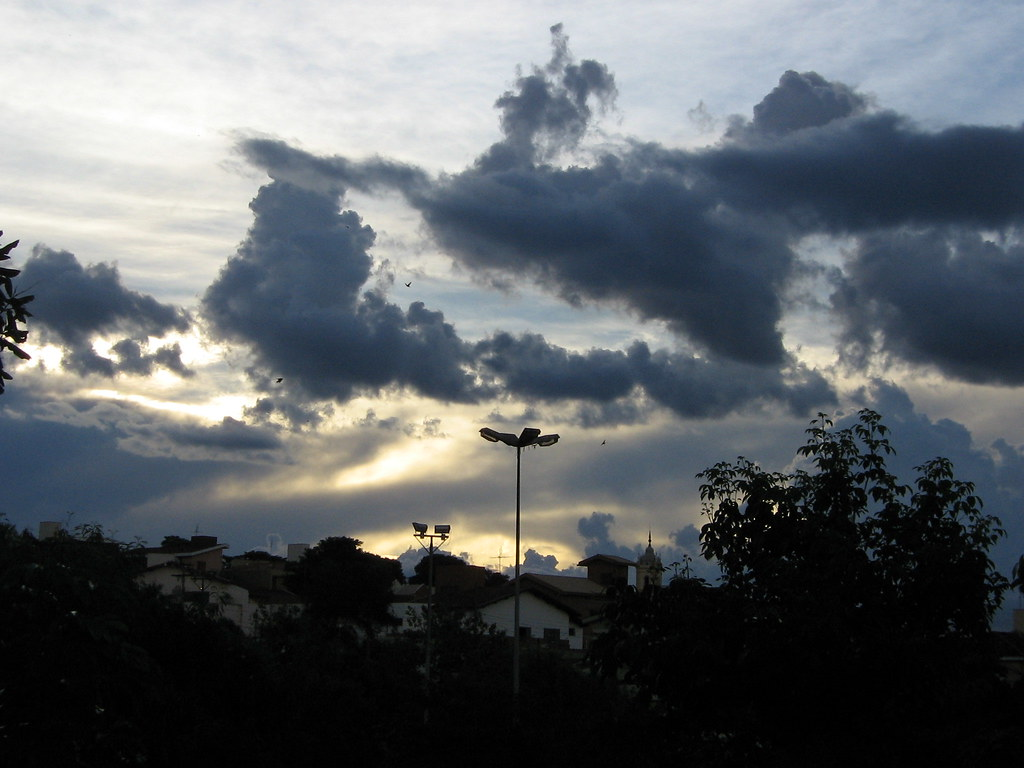
Fire: no
Smoke: no